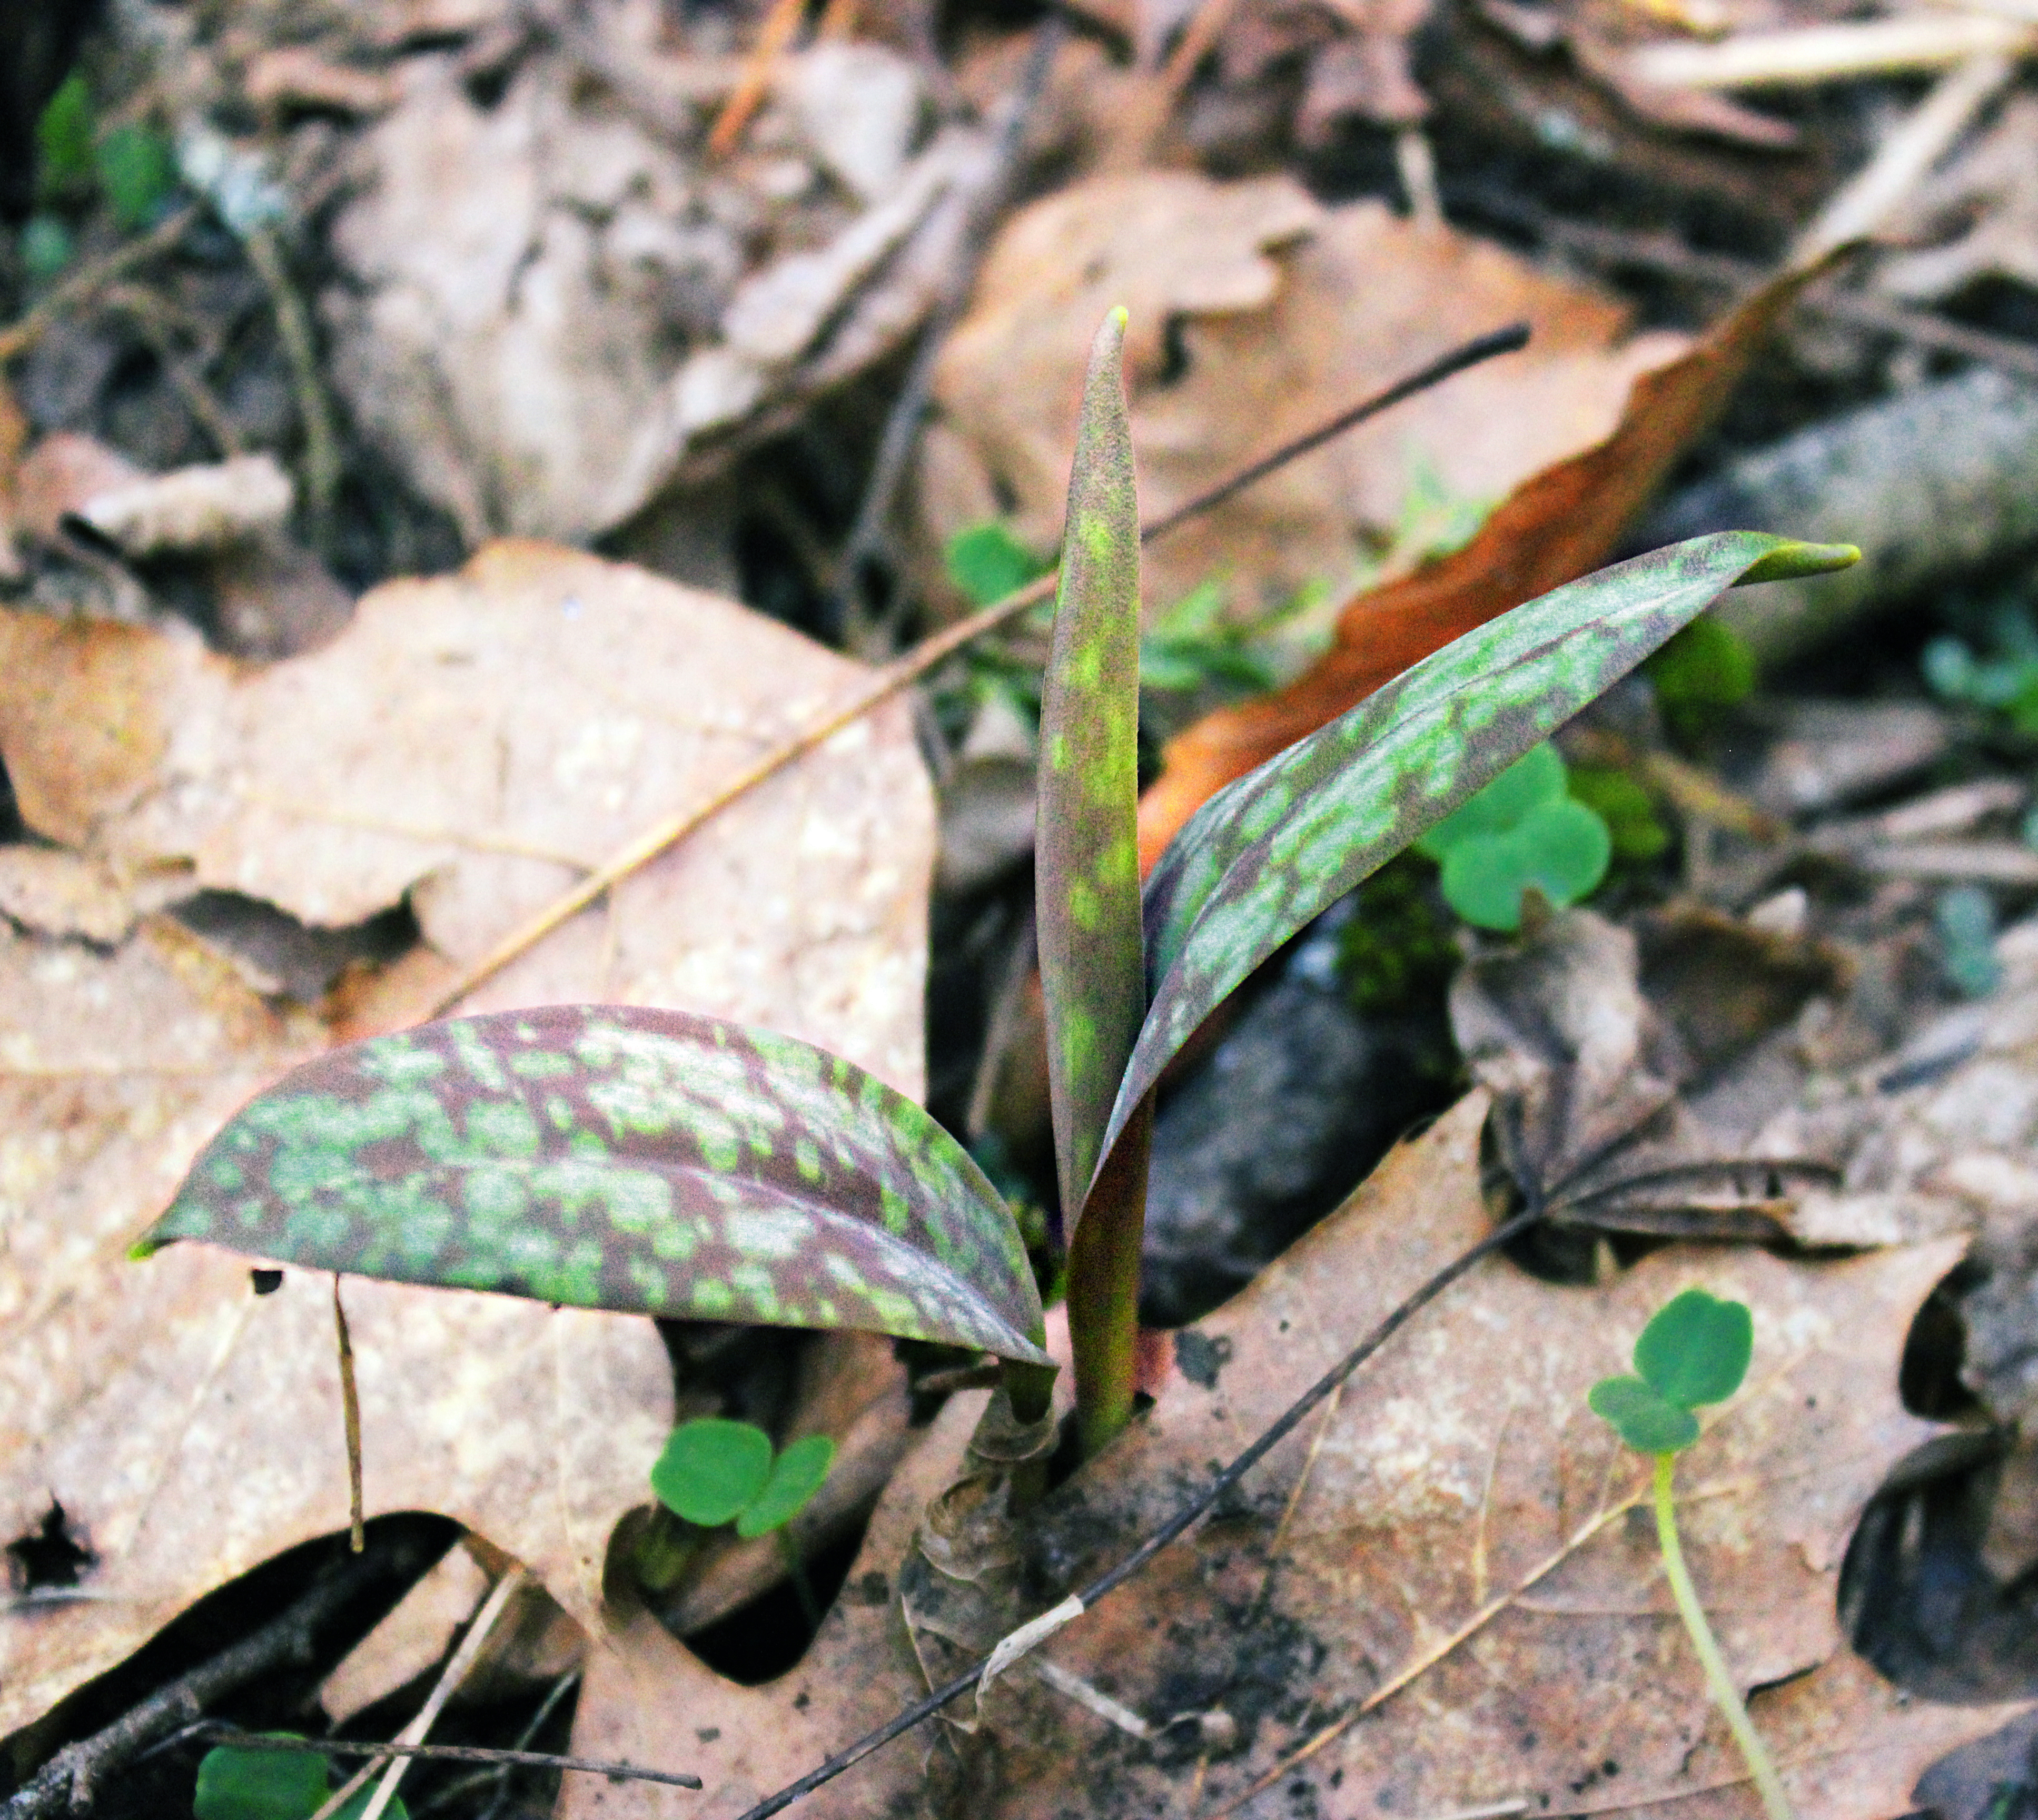
nature, grass, plant, hiking, leaf, flower, spring, green, autumn, soil, botany, flora, fauna, plants, wildflower, leaves, creativecommons, vegetation, pennsylvania, columbiacounty, leaflitter, weiserstateforest, jakeyhollownaturalarea, troutlily, erythroniumamericanum, adderstongue, woodland, flowering plant, land plant